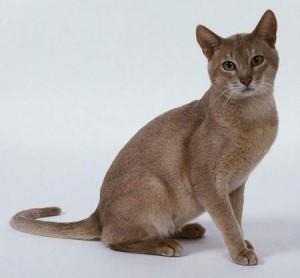
Abyssinian